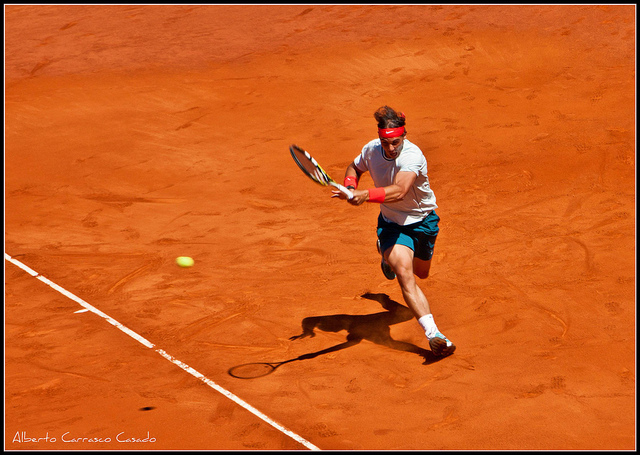
người đàn ông mặc áo trắng đang chơi tennis trên sân